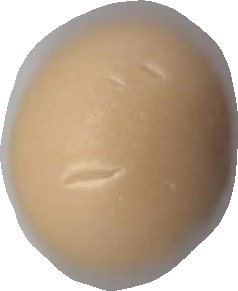
Variety: Dega